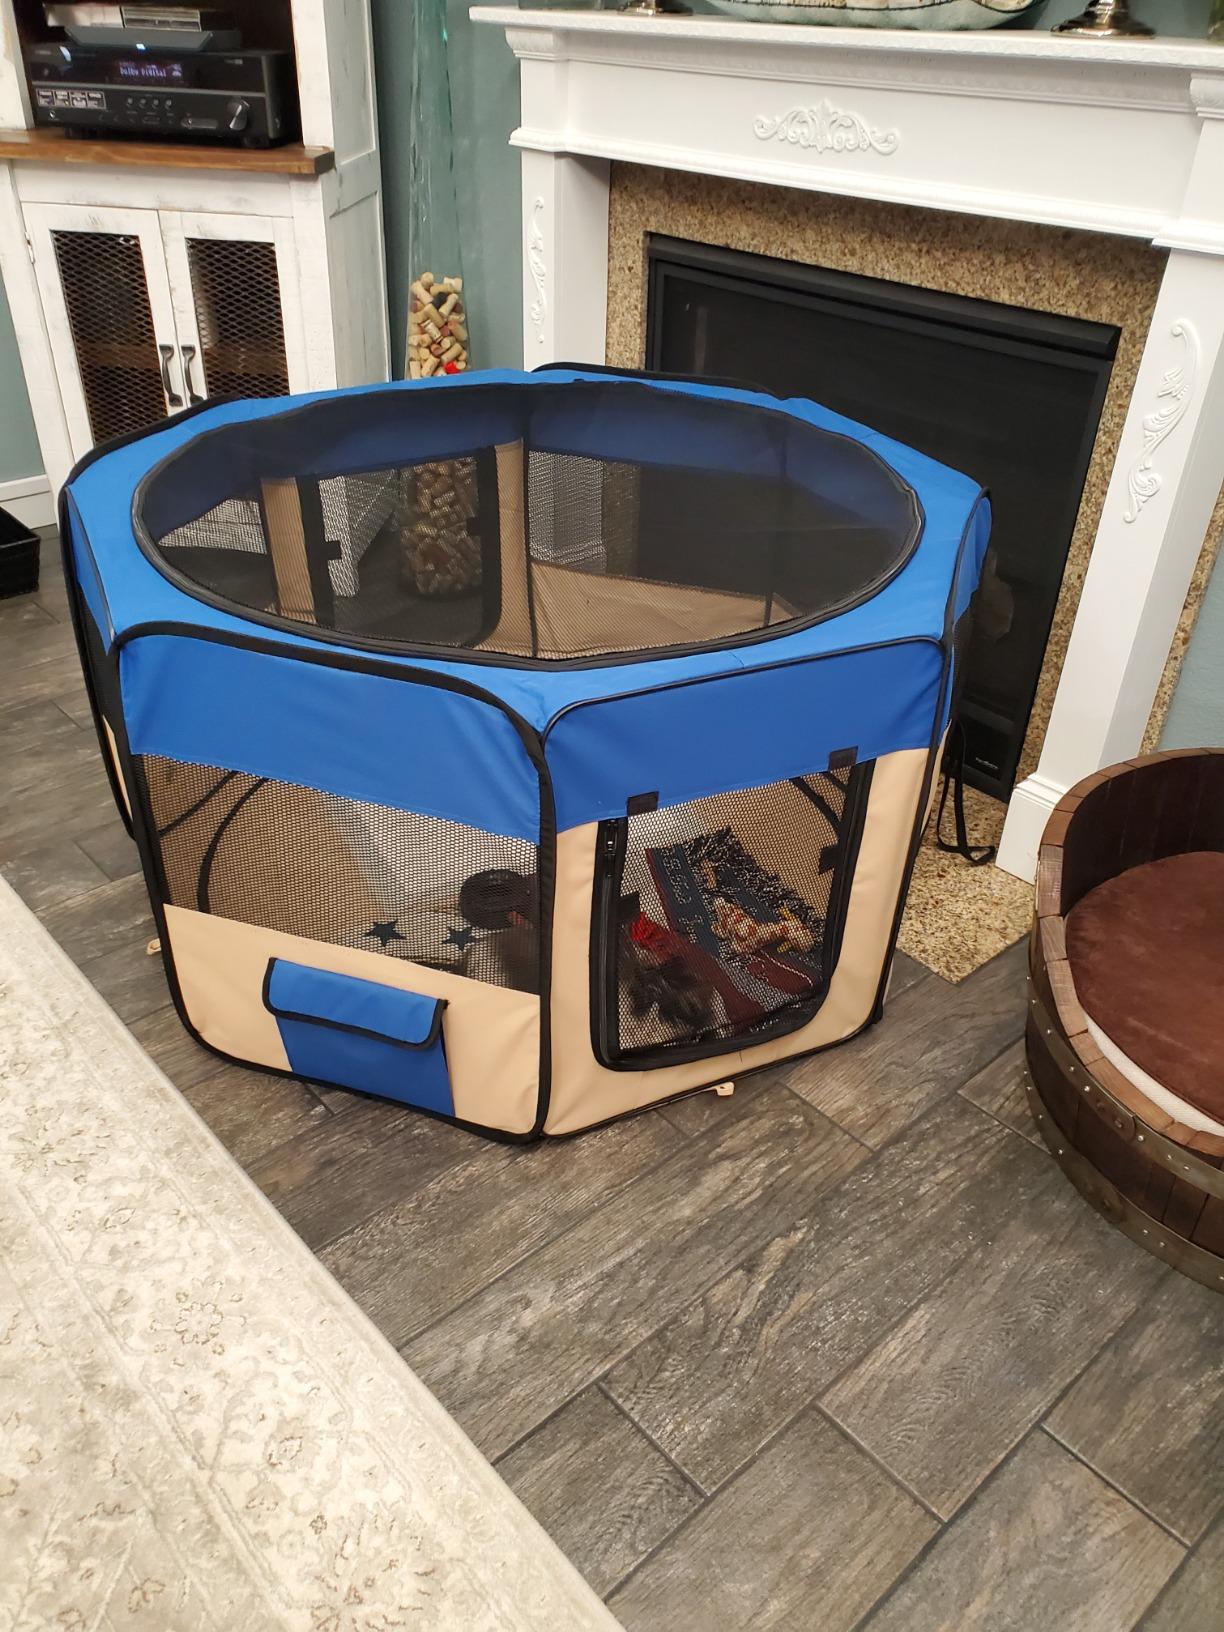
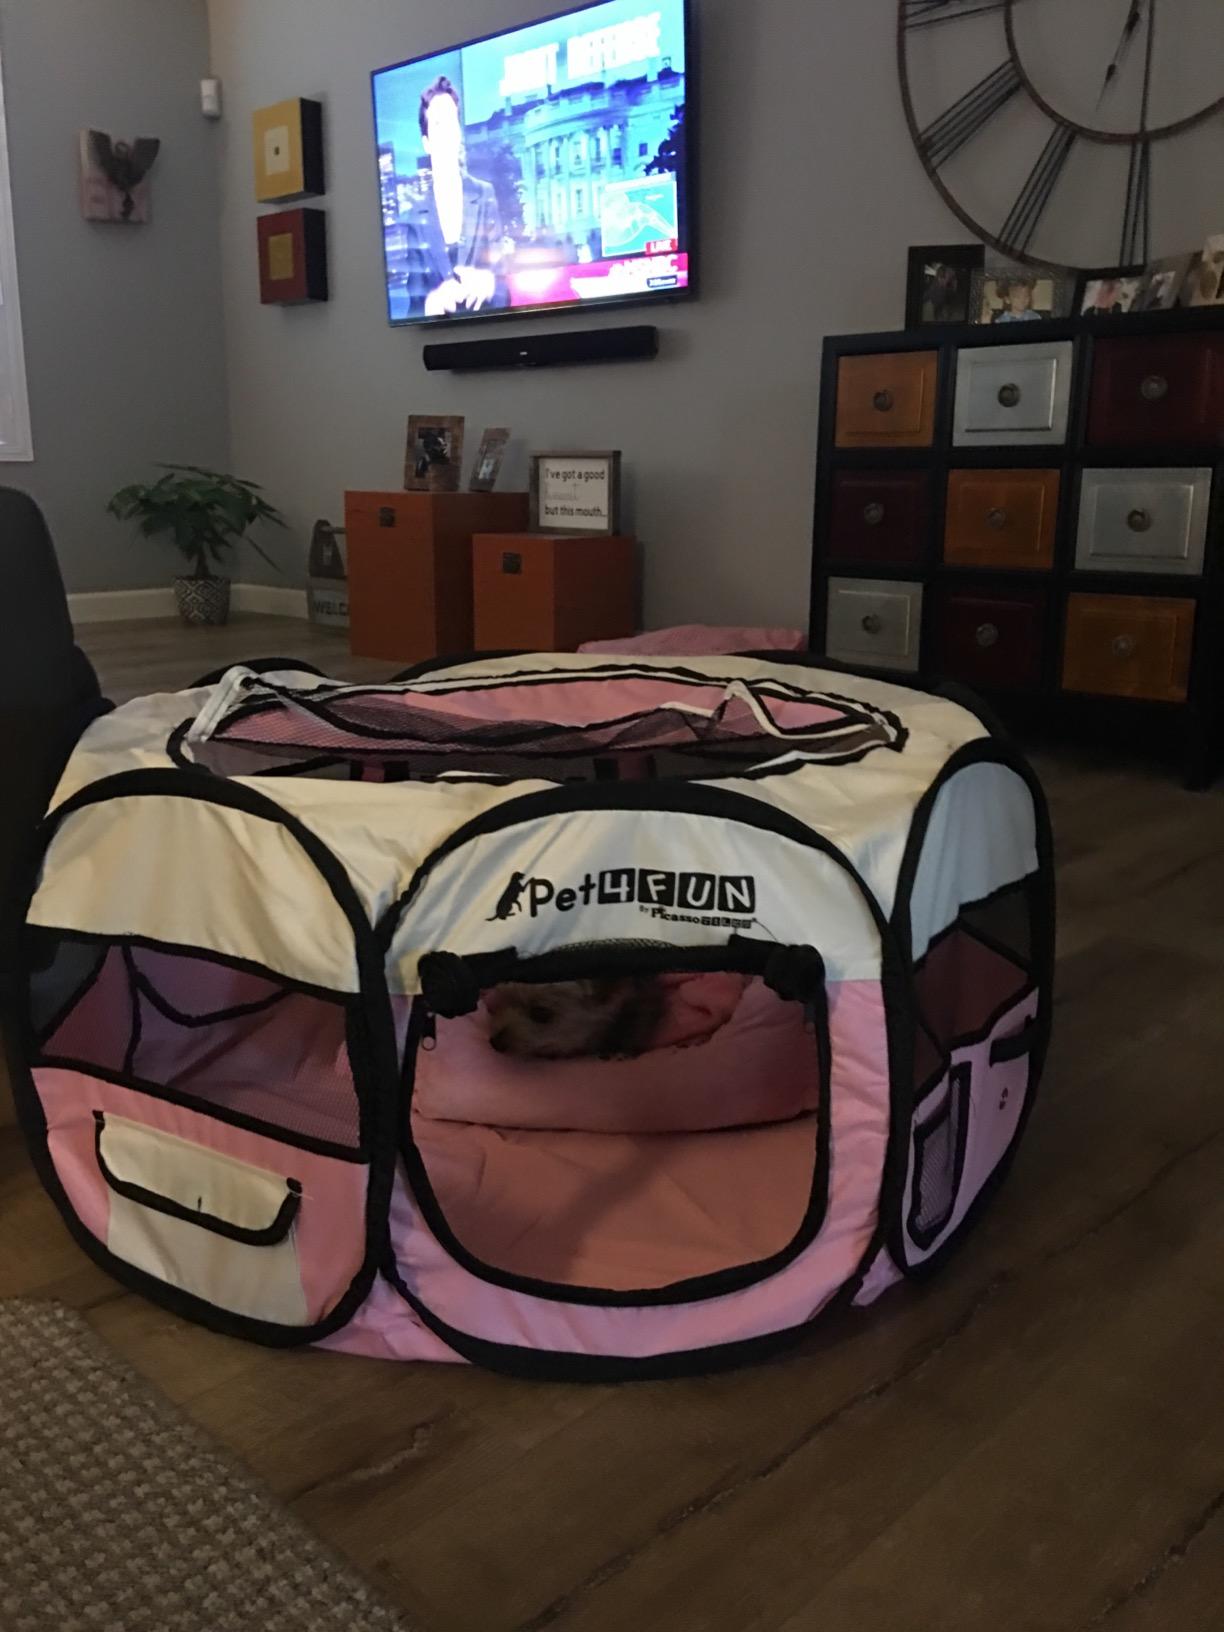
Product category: items_kennel
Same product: no